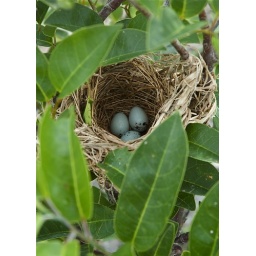
Red-wing black bird eggs on a artificial tree island in Loxahatchee National Wildlife Refuge.